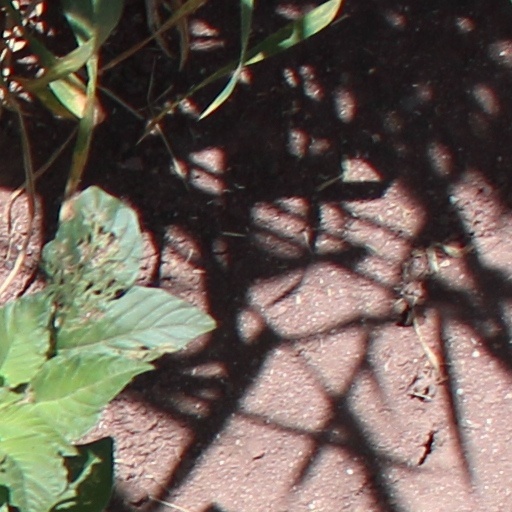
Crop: wheat